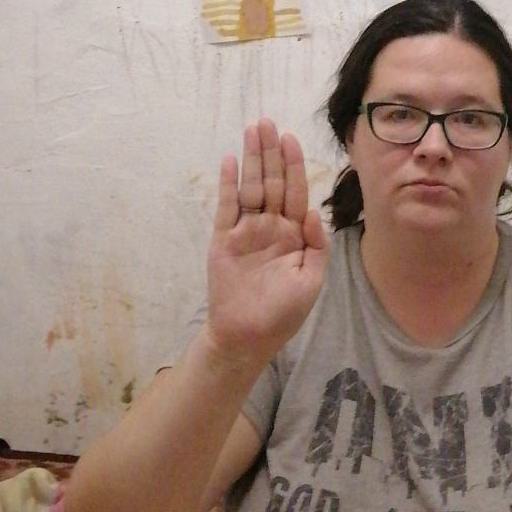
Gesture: stop